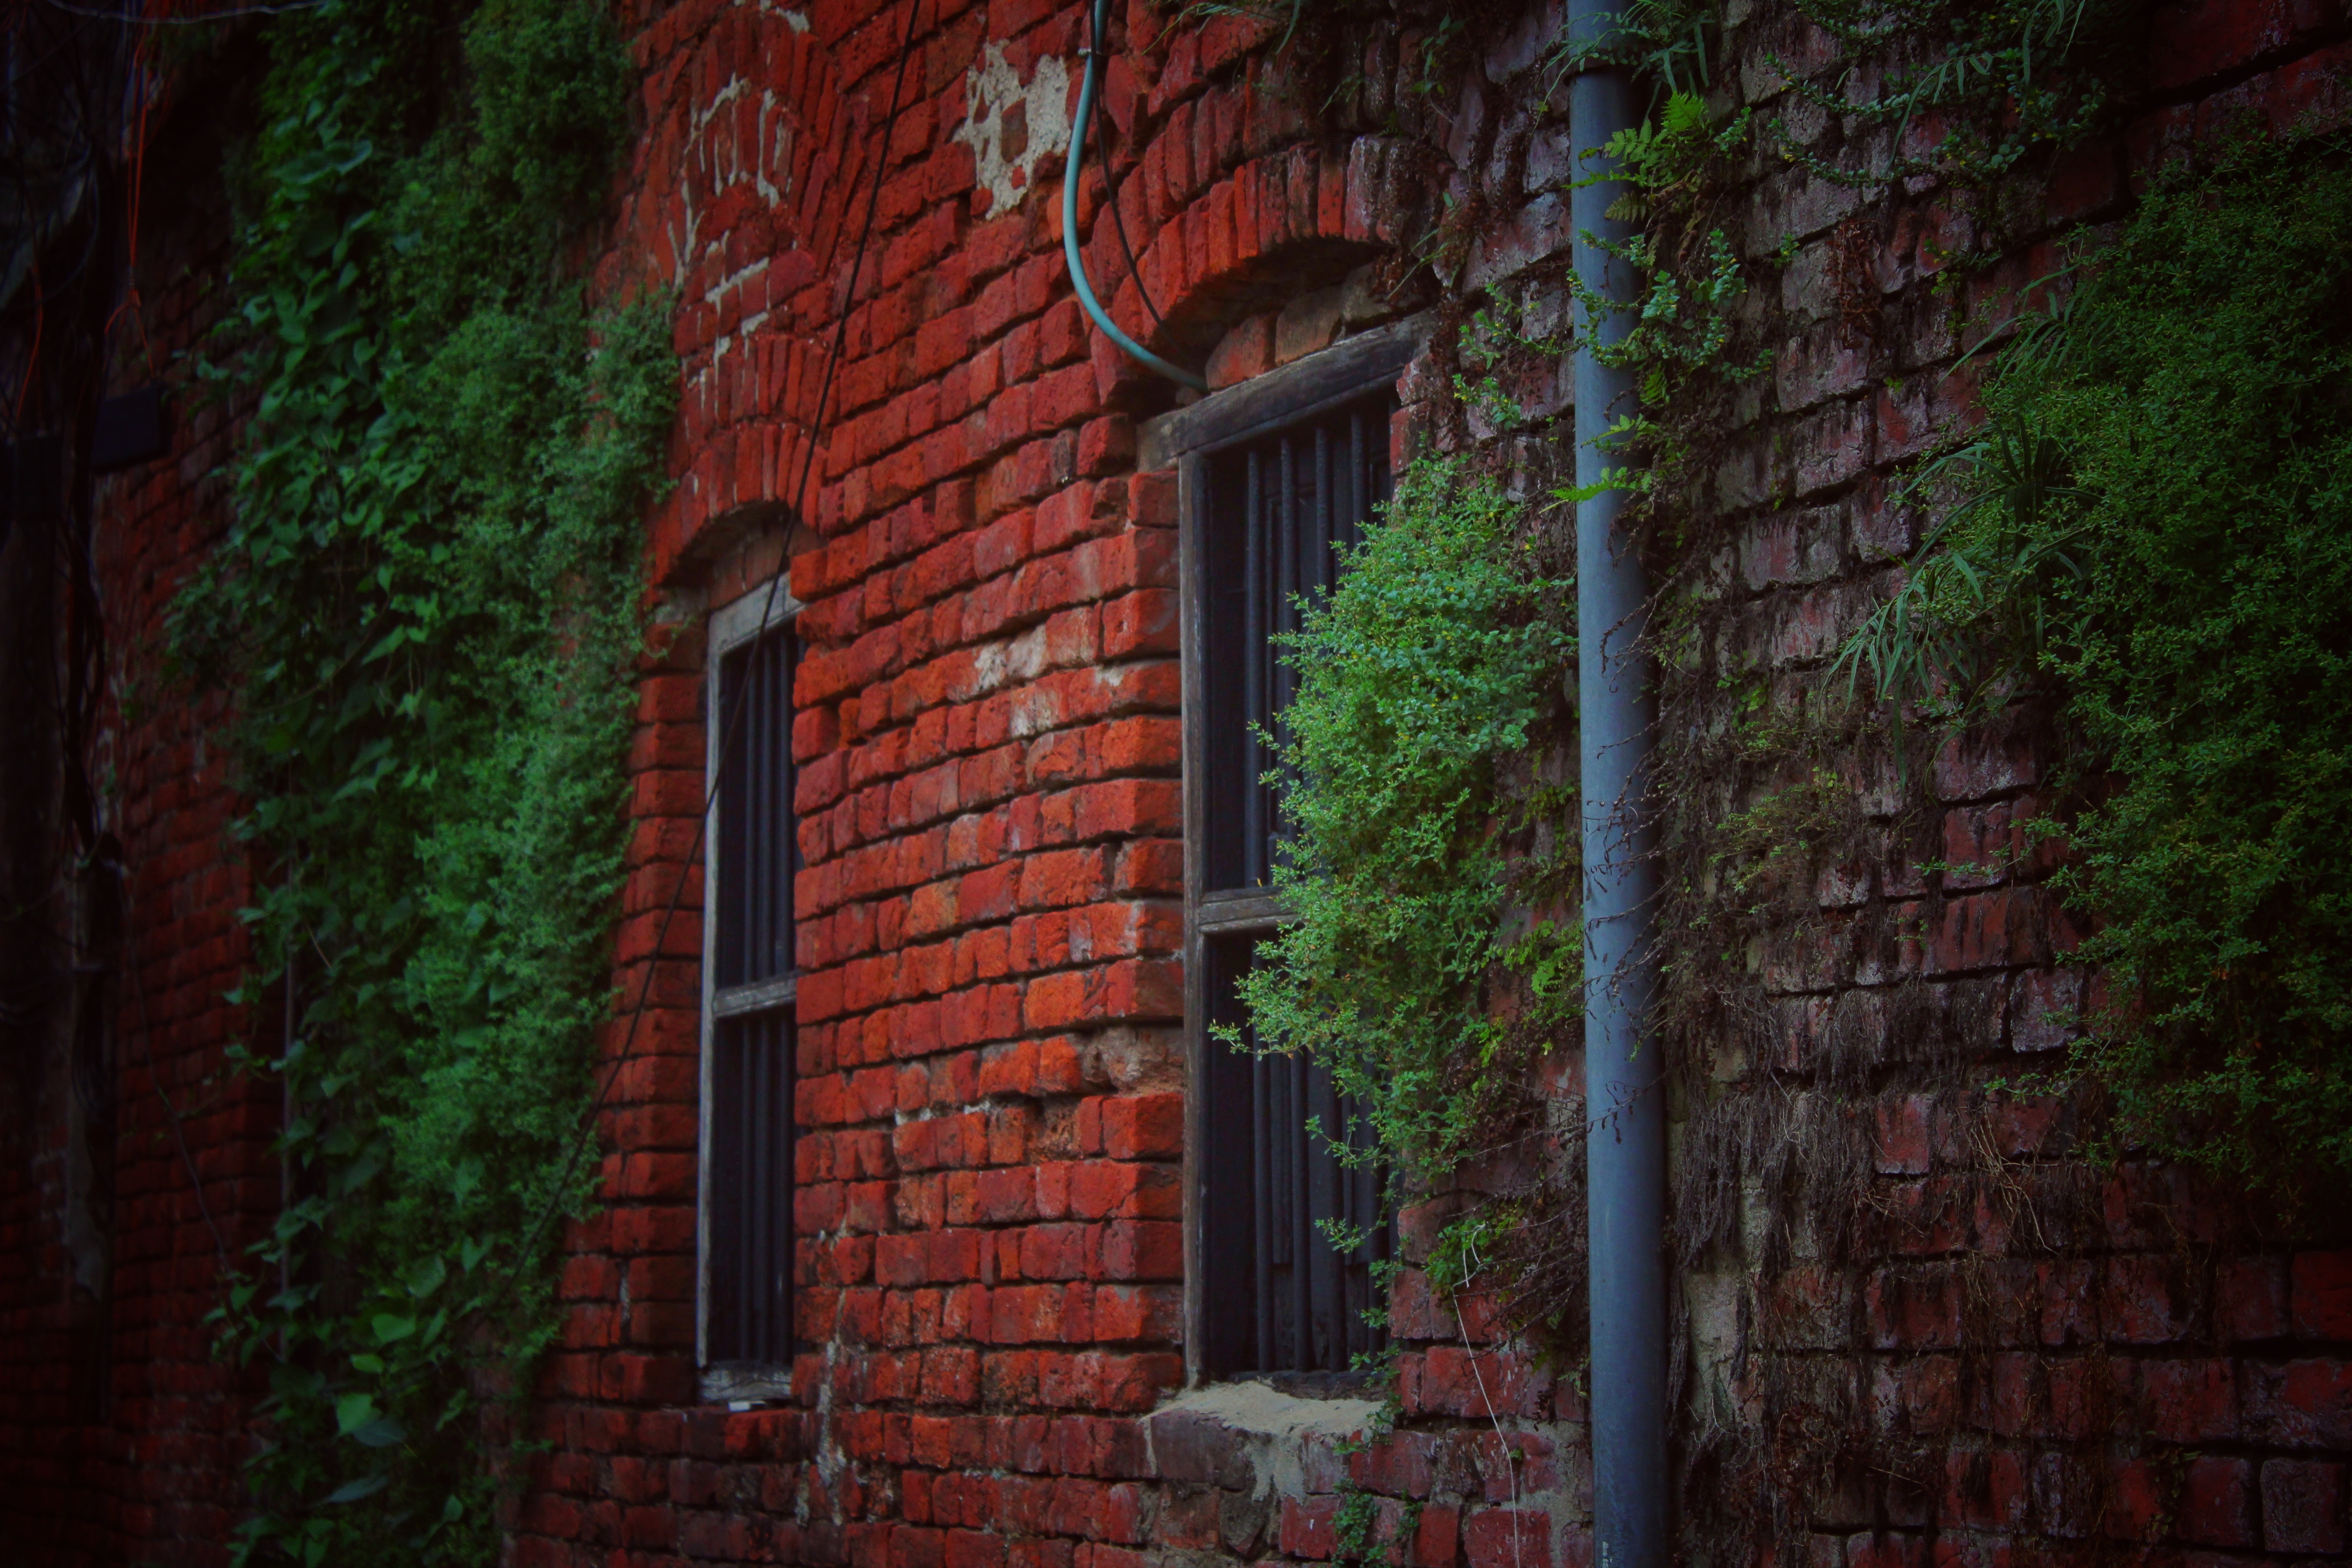
brick, brickwork, red, wall, green, urban area, window, architecture, leaf, tree, house, line, alley, street, building, plant, door, facade, road, city